Belgian Recorded Music Association

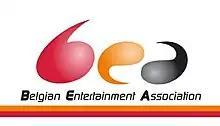
Logo of the Belgian Entertainment Association

Its predecessor, the Belgian Entertainment Association (BEA), was founded in February 2008, as a merger of three organisations: IFPI Belgium, the local chapter of the International Federation of the Phonographic Industry (IFPI), which represented the music industry, the Belgian Video Federation, which represented the video industry, and the Belgian Luxembourg Interactive Software Association, which represented the video game industry. In 2022, the organisation changed its name from the BEA to the BRMA.